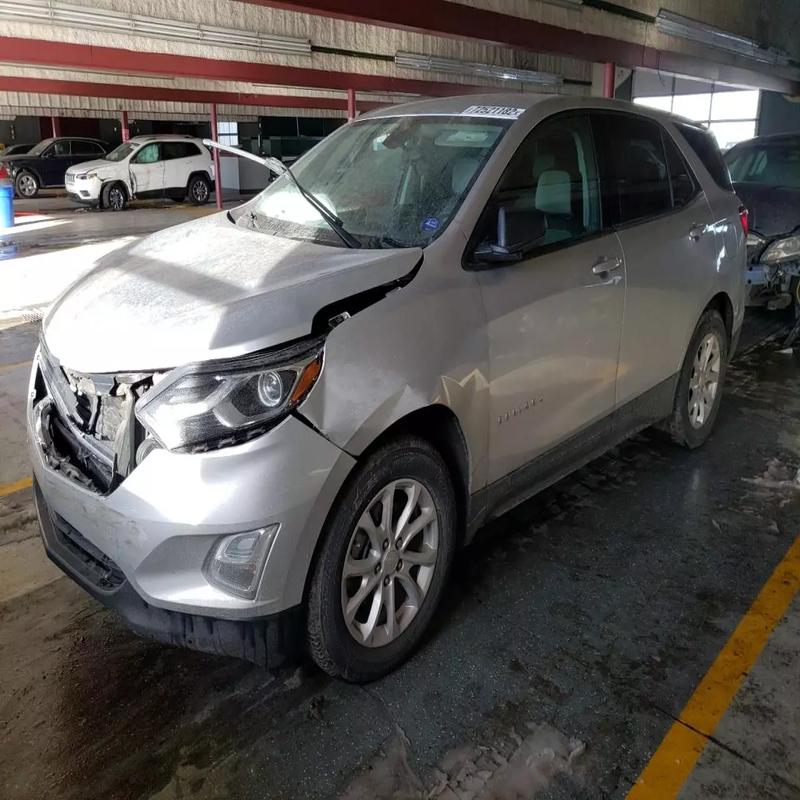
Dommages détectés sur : pare-choc avant, aile avant gauche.
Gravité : mineur